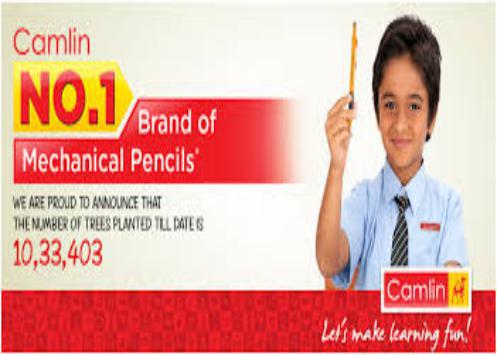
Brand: camlin
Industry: Medical